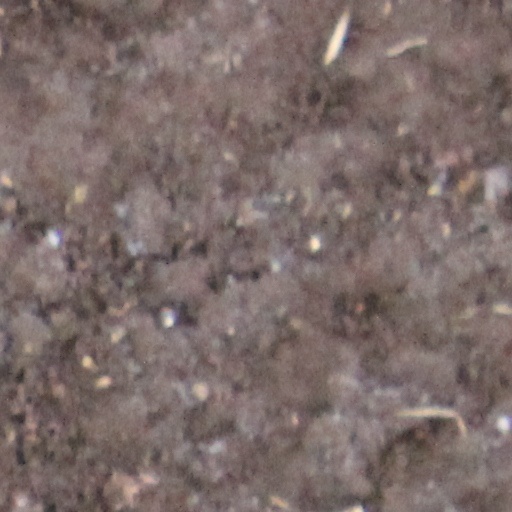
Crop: wheat